Islip, Oxfordshire

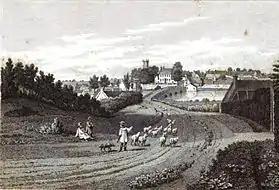
View of Islip from the south, published in 1823 in John Dunkin's "Oxfordshire. The History & Antiquities of the Hundreds of Bullington & Ploughley". It shows the four-arch bridge over the River Ray that in 1878 was demolished and replaced by the present three-arched one.

The Domesday Book of 1086 recorded a watermill at Islip. A mill survived in the village until 1949, when it was demolished. When the Domesday Book was compiled, Islip's common fields system was on the north side of the River Ray. At some time before 1300, Islip's villagers assarted (cleared) about of uncultivated land south of the River Ray and east of the River Cherwell and divided it into strips as a new common field for strip farming. In the 1970s this area of farmland was called Sart Field.